Garstang Town railway station

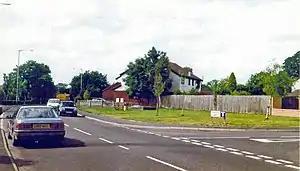
The site of the former station (1996)

Garstang Town railway station served the market town of Garstang in Lancashire, England. It opened in 1870. The station closed for passengers in 1930 and for freight in 1965.